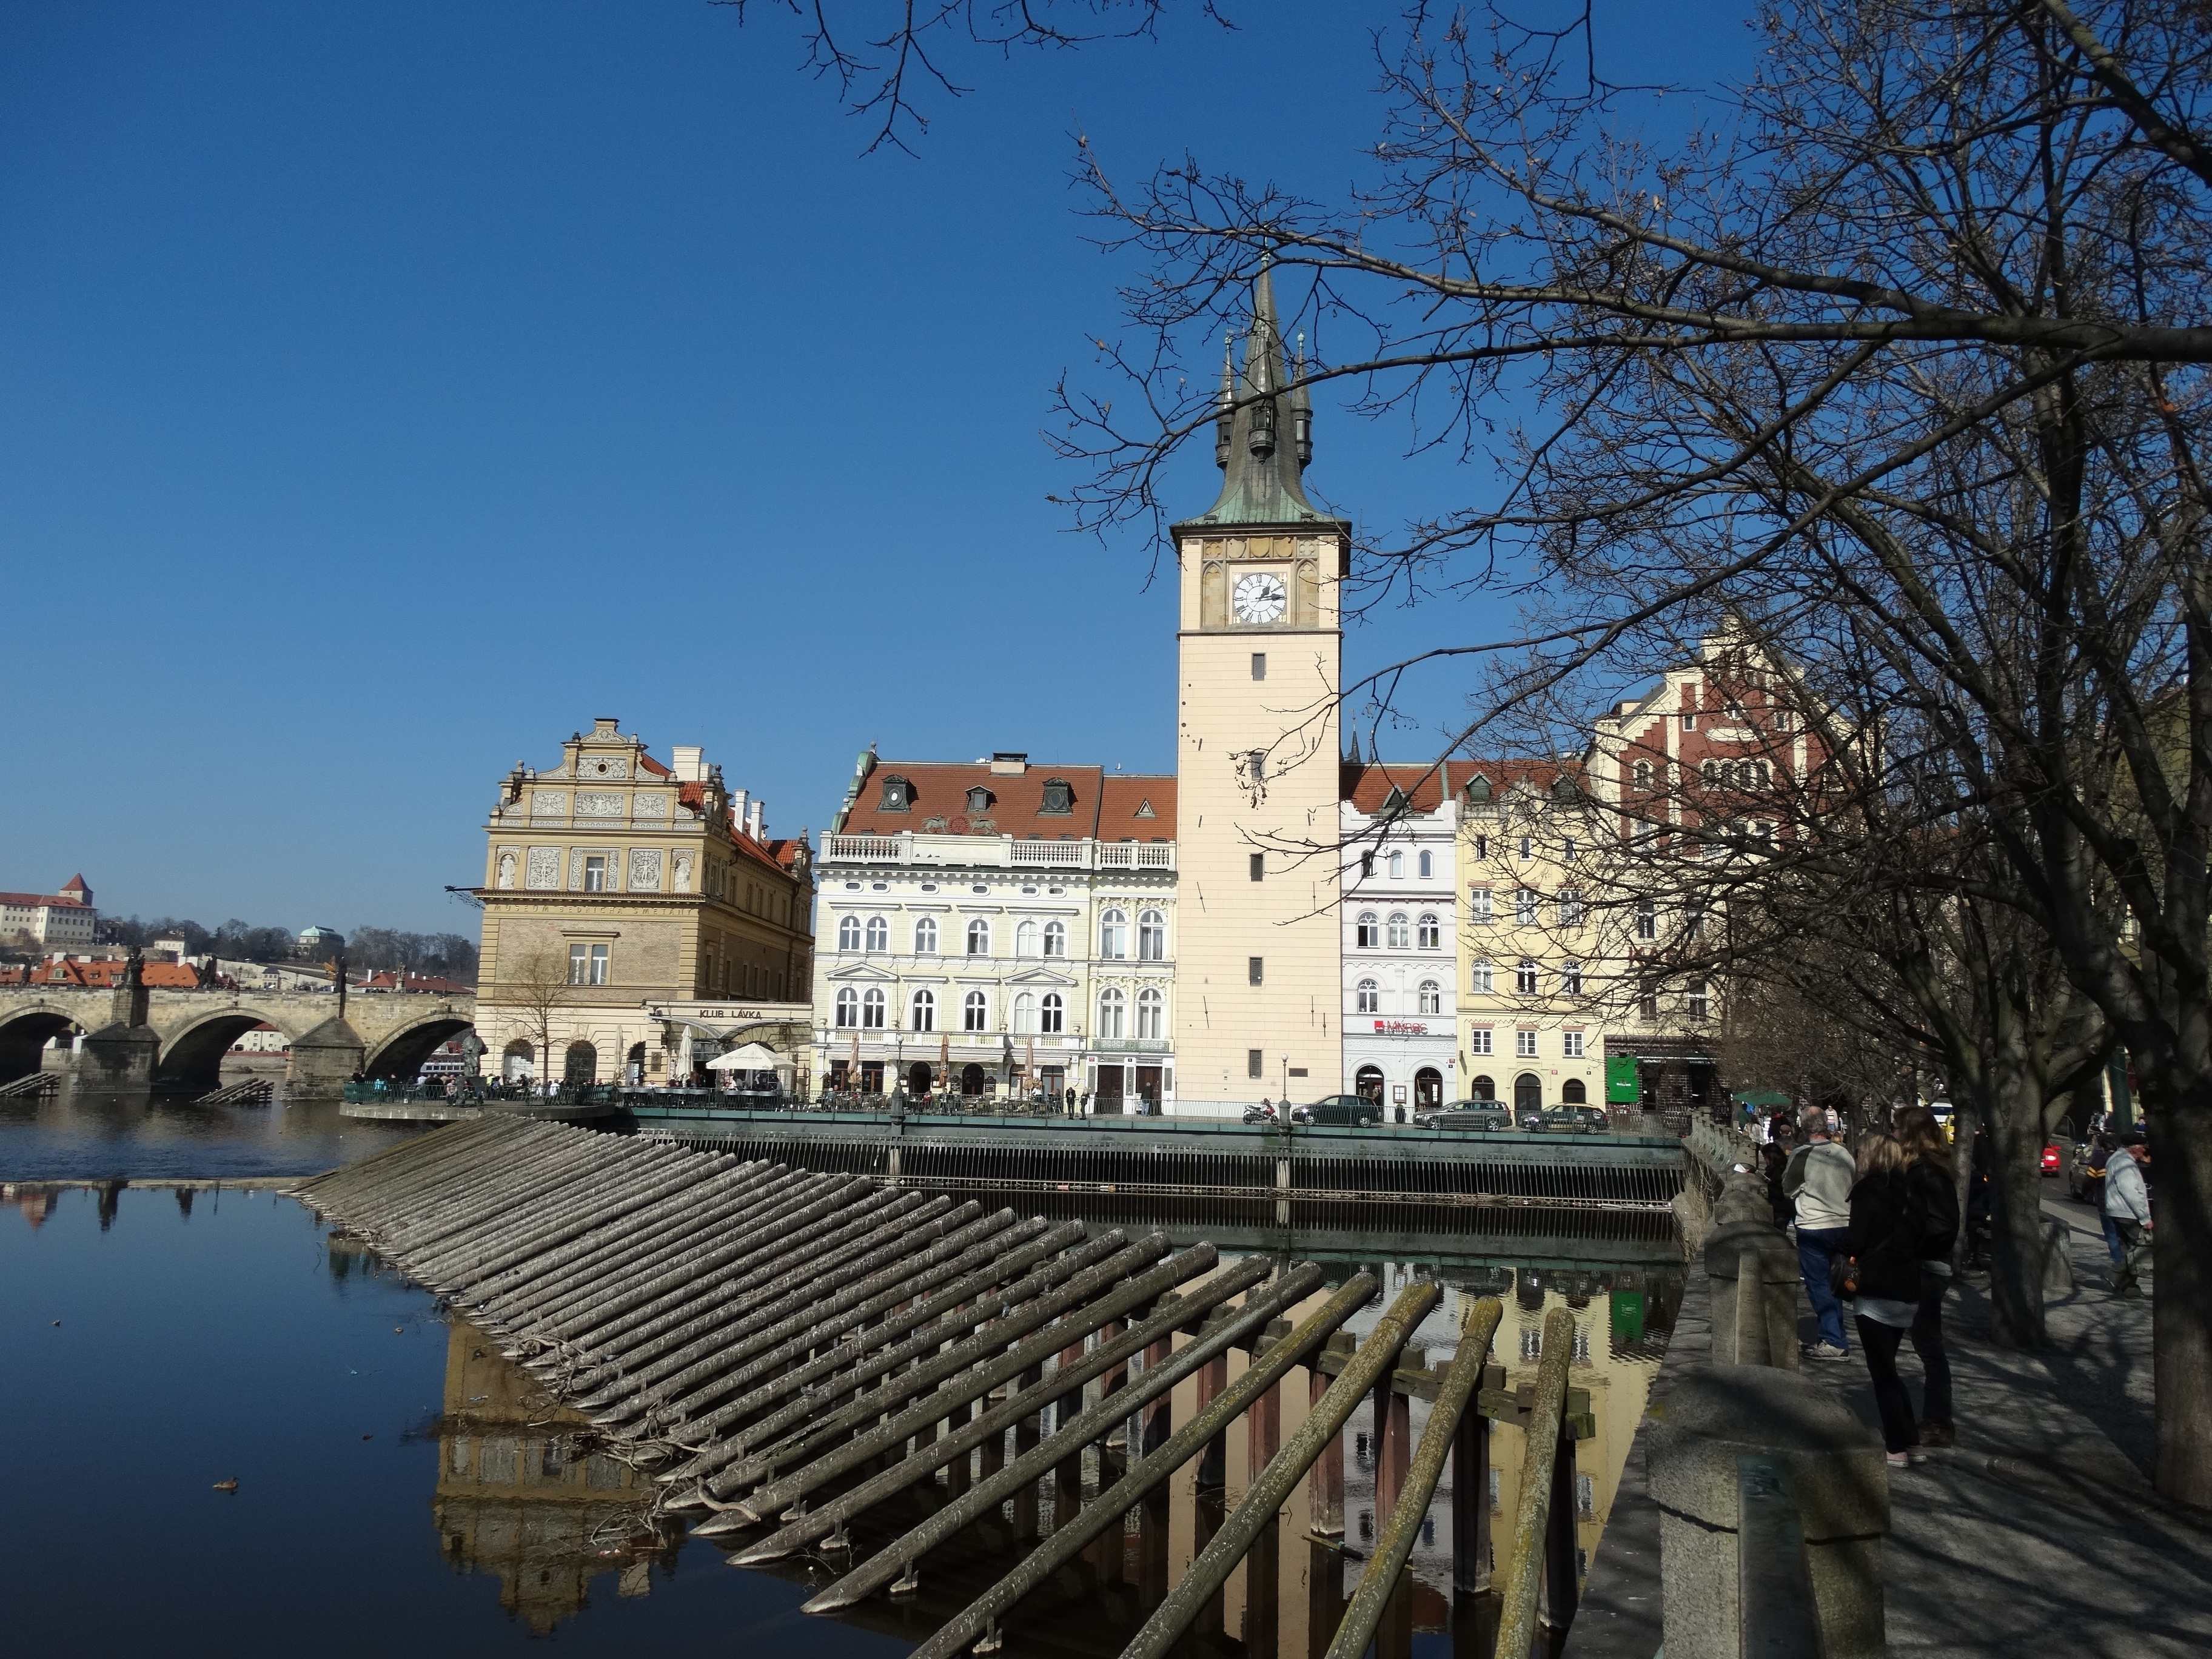
water, wood, town, building, city, cityscape, downtown, tower, landmark, prague, waterway, town square, urban area, human settlement